Scarification in Africa

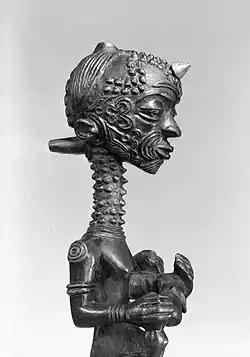
Wooden maternity figure with elaborate scarification from Ndemba, Lulua Province, Democratic Republic of the Congo

Scarification in Africa is a major aspect of African cultures and cultural practice among African ethnic groups; the practice of scarification in Africa includes the process of making "superficial incisions on the skin using stones, glass, knives, or other tools to create meaningful pictures, words, or designs" and expresses "clan identity, status within a community, passage into adulthood, or spiritual significance."